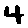
Label: 4